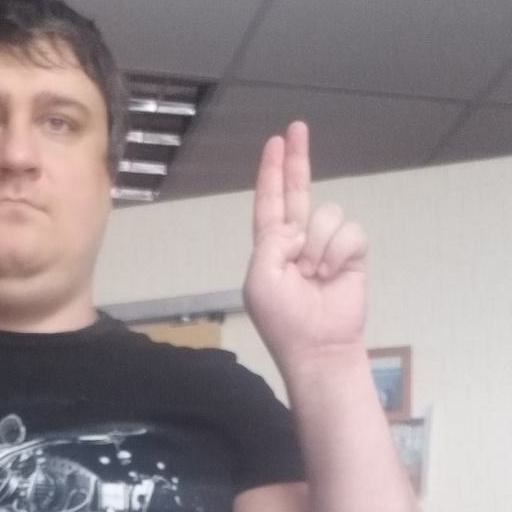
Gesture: two_up